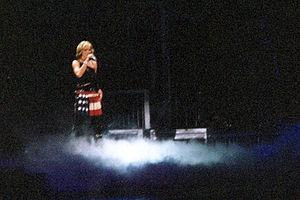
Drowned World Tour est la cinquième tournée de la chanteuse américaine Madonna, soutenant son sixième, septième et huitième album Bedtime Stories Ray Of Light et Music. C'est également sa première tournée après 8 ans d'absence, suivant le Girlie Show World Tour en 1993. La tournée devait débuter en 1999, mais fut par la suite annulée et reportée jusqu'à 2001, en raison de la naissance de son fils Rocco, de son mariage avec le réalisateur Britannique Guy Ritchie, l'enregistrement sur Music et au tournage de Un couple presque parfait. Lorsque la tournée fut décidée, Madonna engagea Jamie King comme chorégraphe et la tournée est planifiée en 3 mois, avec les auditions pour les danseurs, musiciens et techniciens. Le couturier français Jean Paul Gaultier crée l'intégralité des costumes, s'inspirant des différents styles de Madonna. La pochette du concert inclut des références à la Kabbale, que Madonna a commencé à étudier en 1997. La tournée dura de juin à septembre 2001 et visita les États-Unis et l'Europe pour un total de 47 dates. L'ouverture se déroula à Barcelone, Espagne.